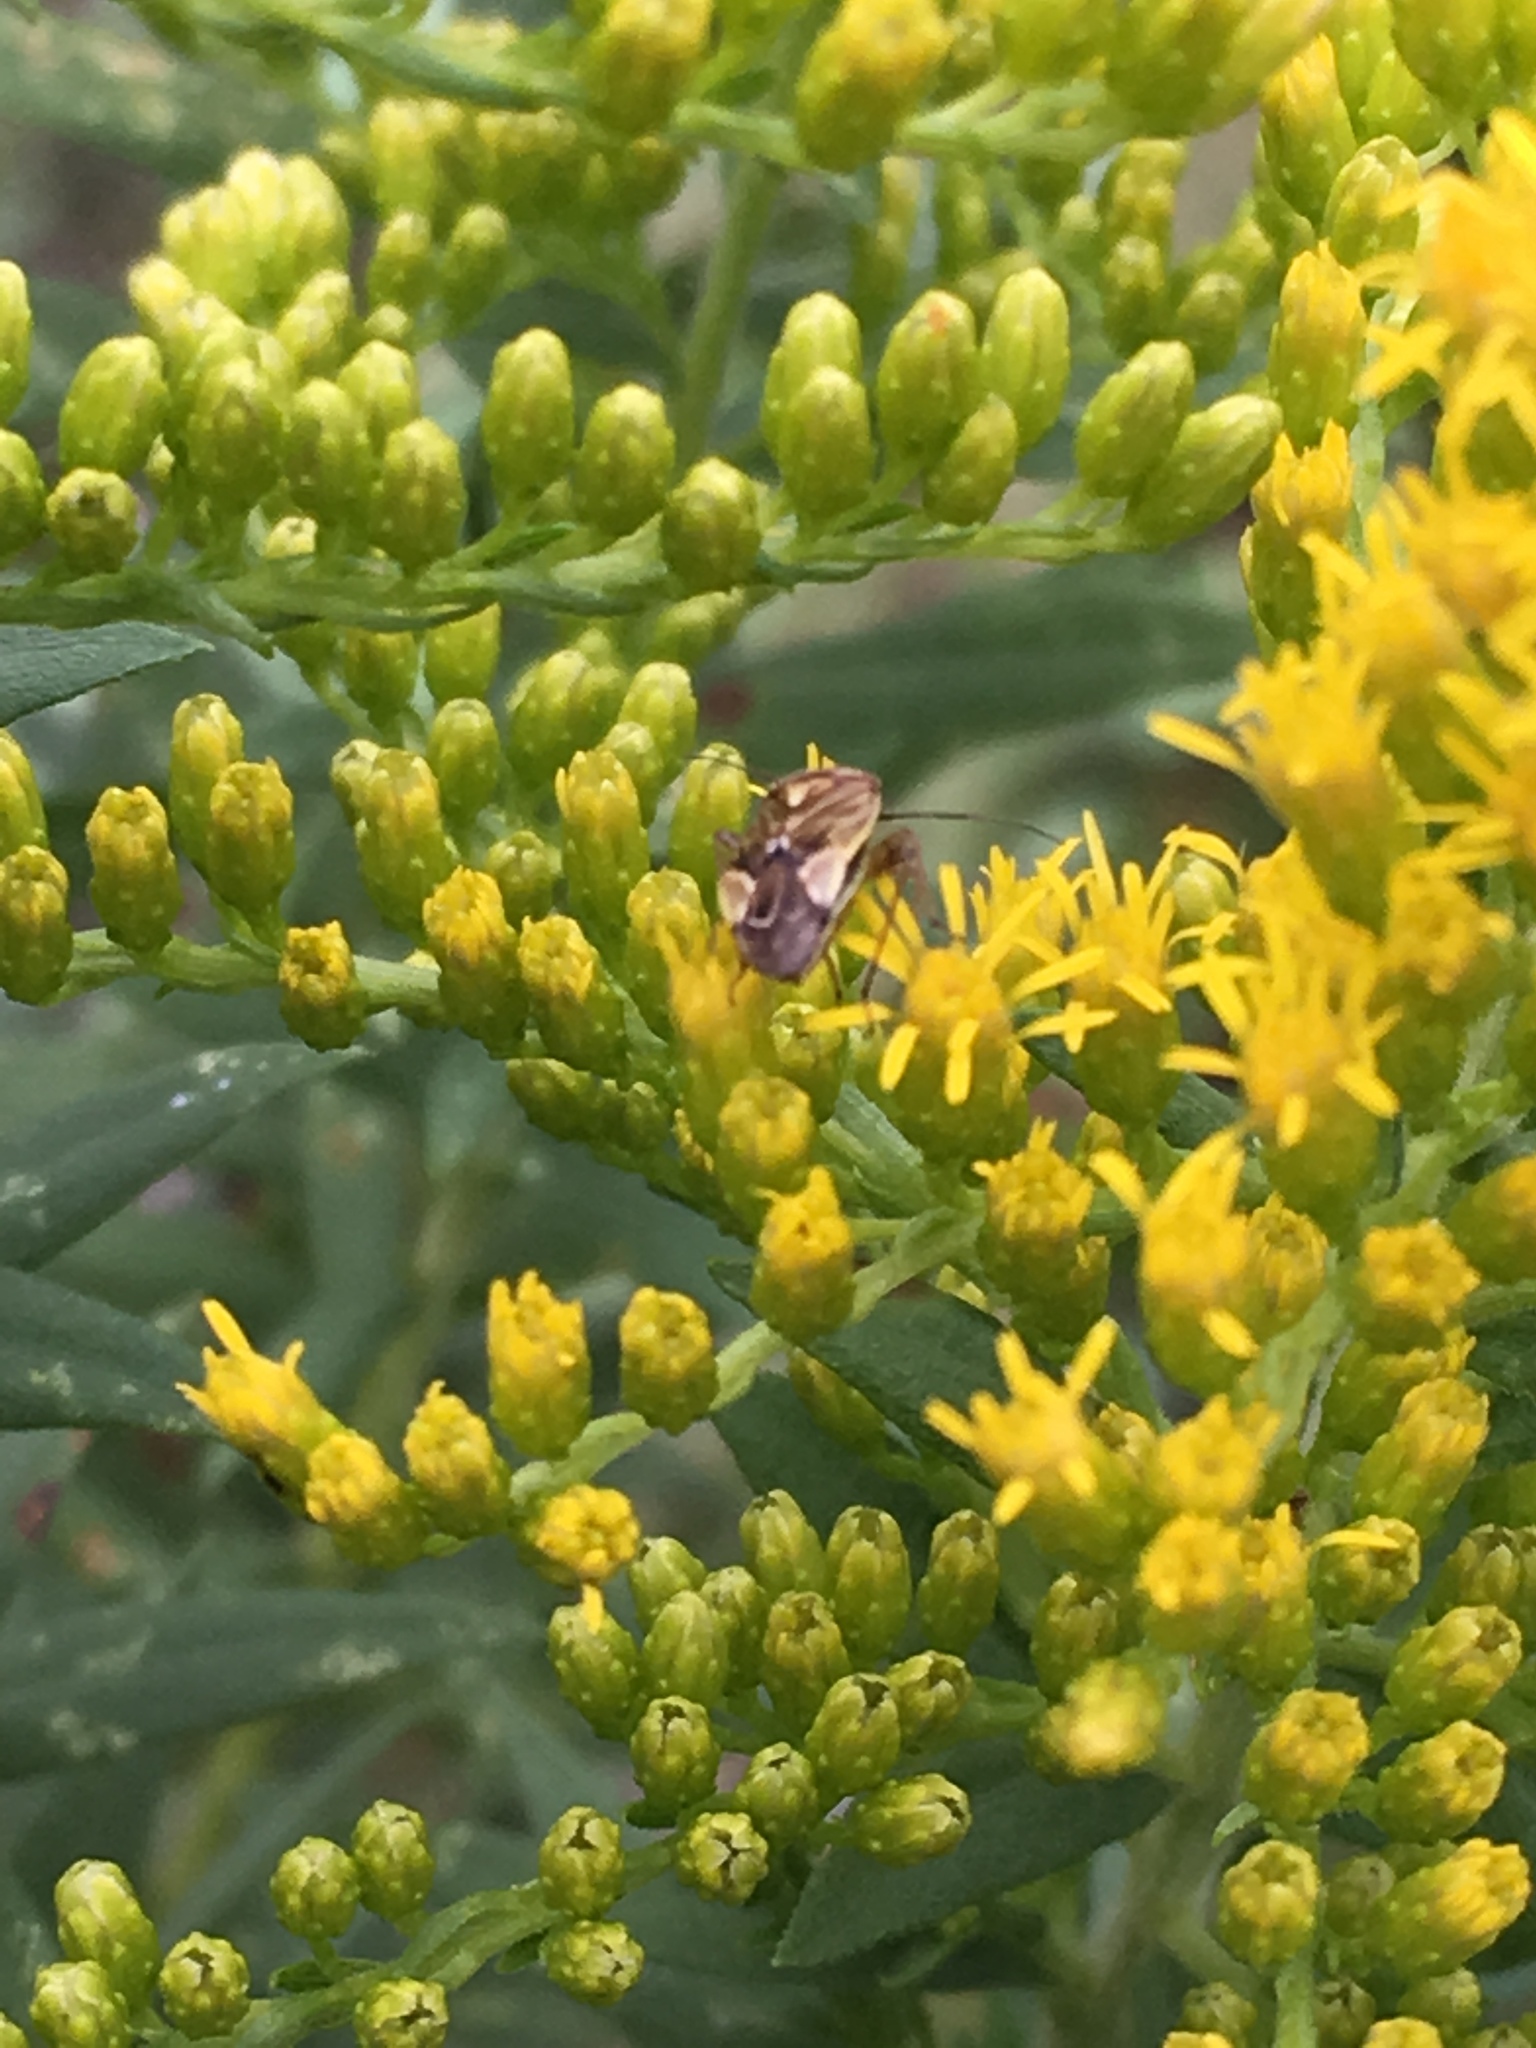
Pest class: lygus_bug